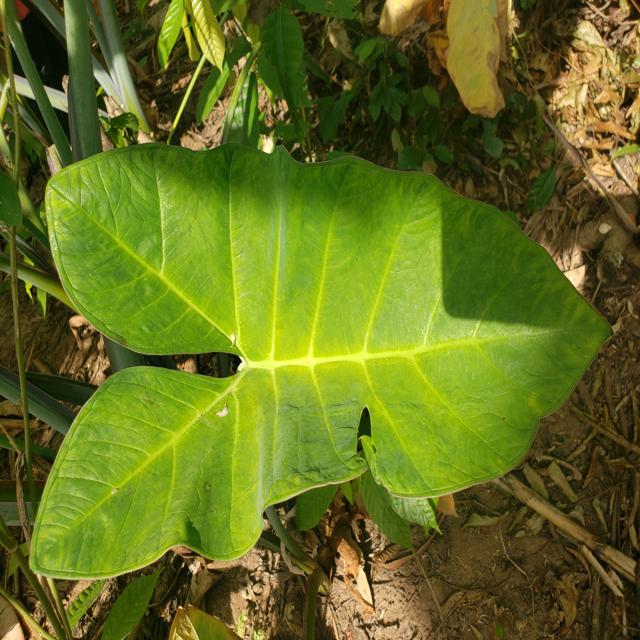
Label: Healthy